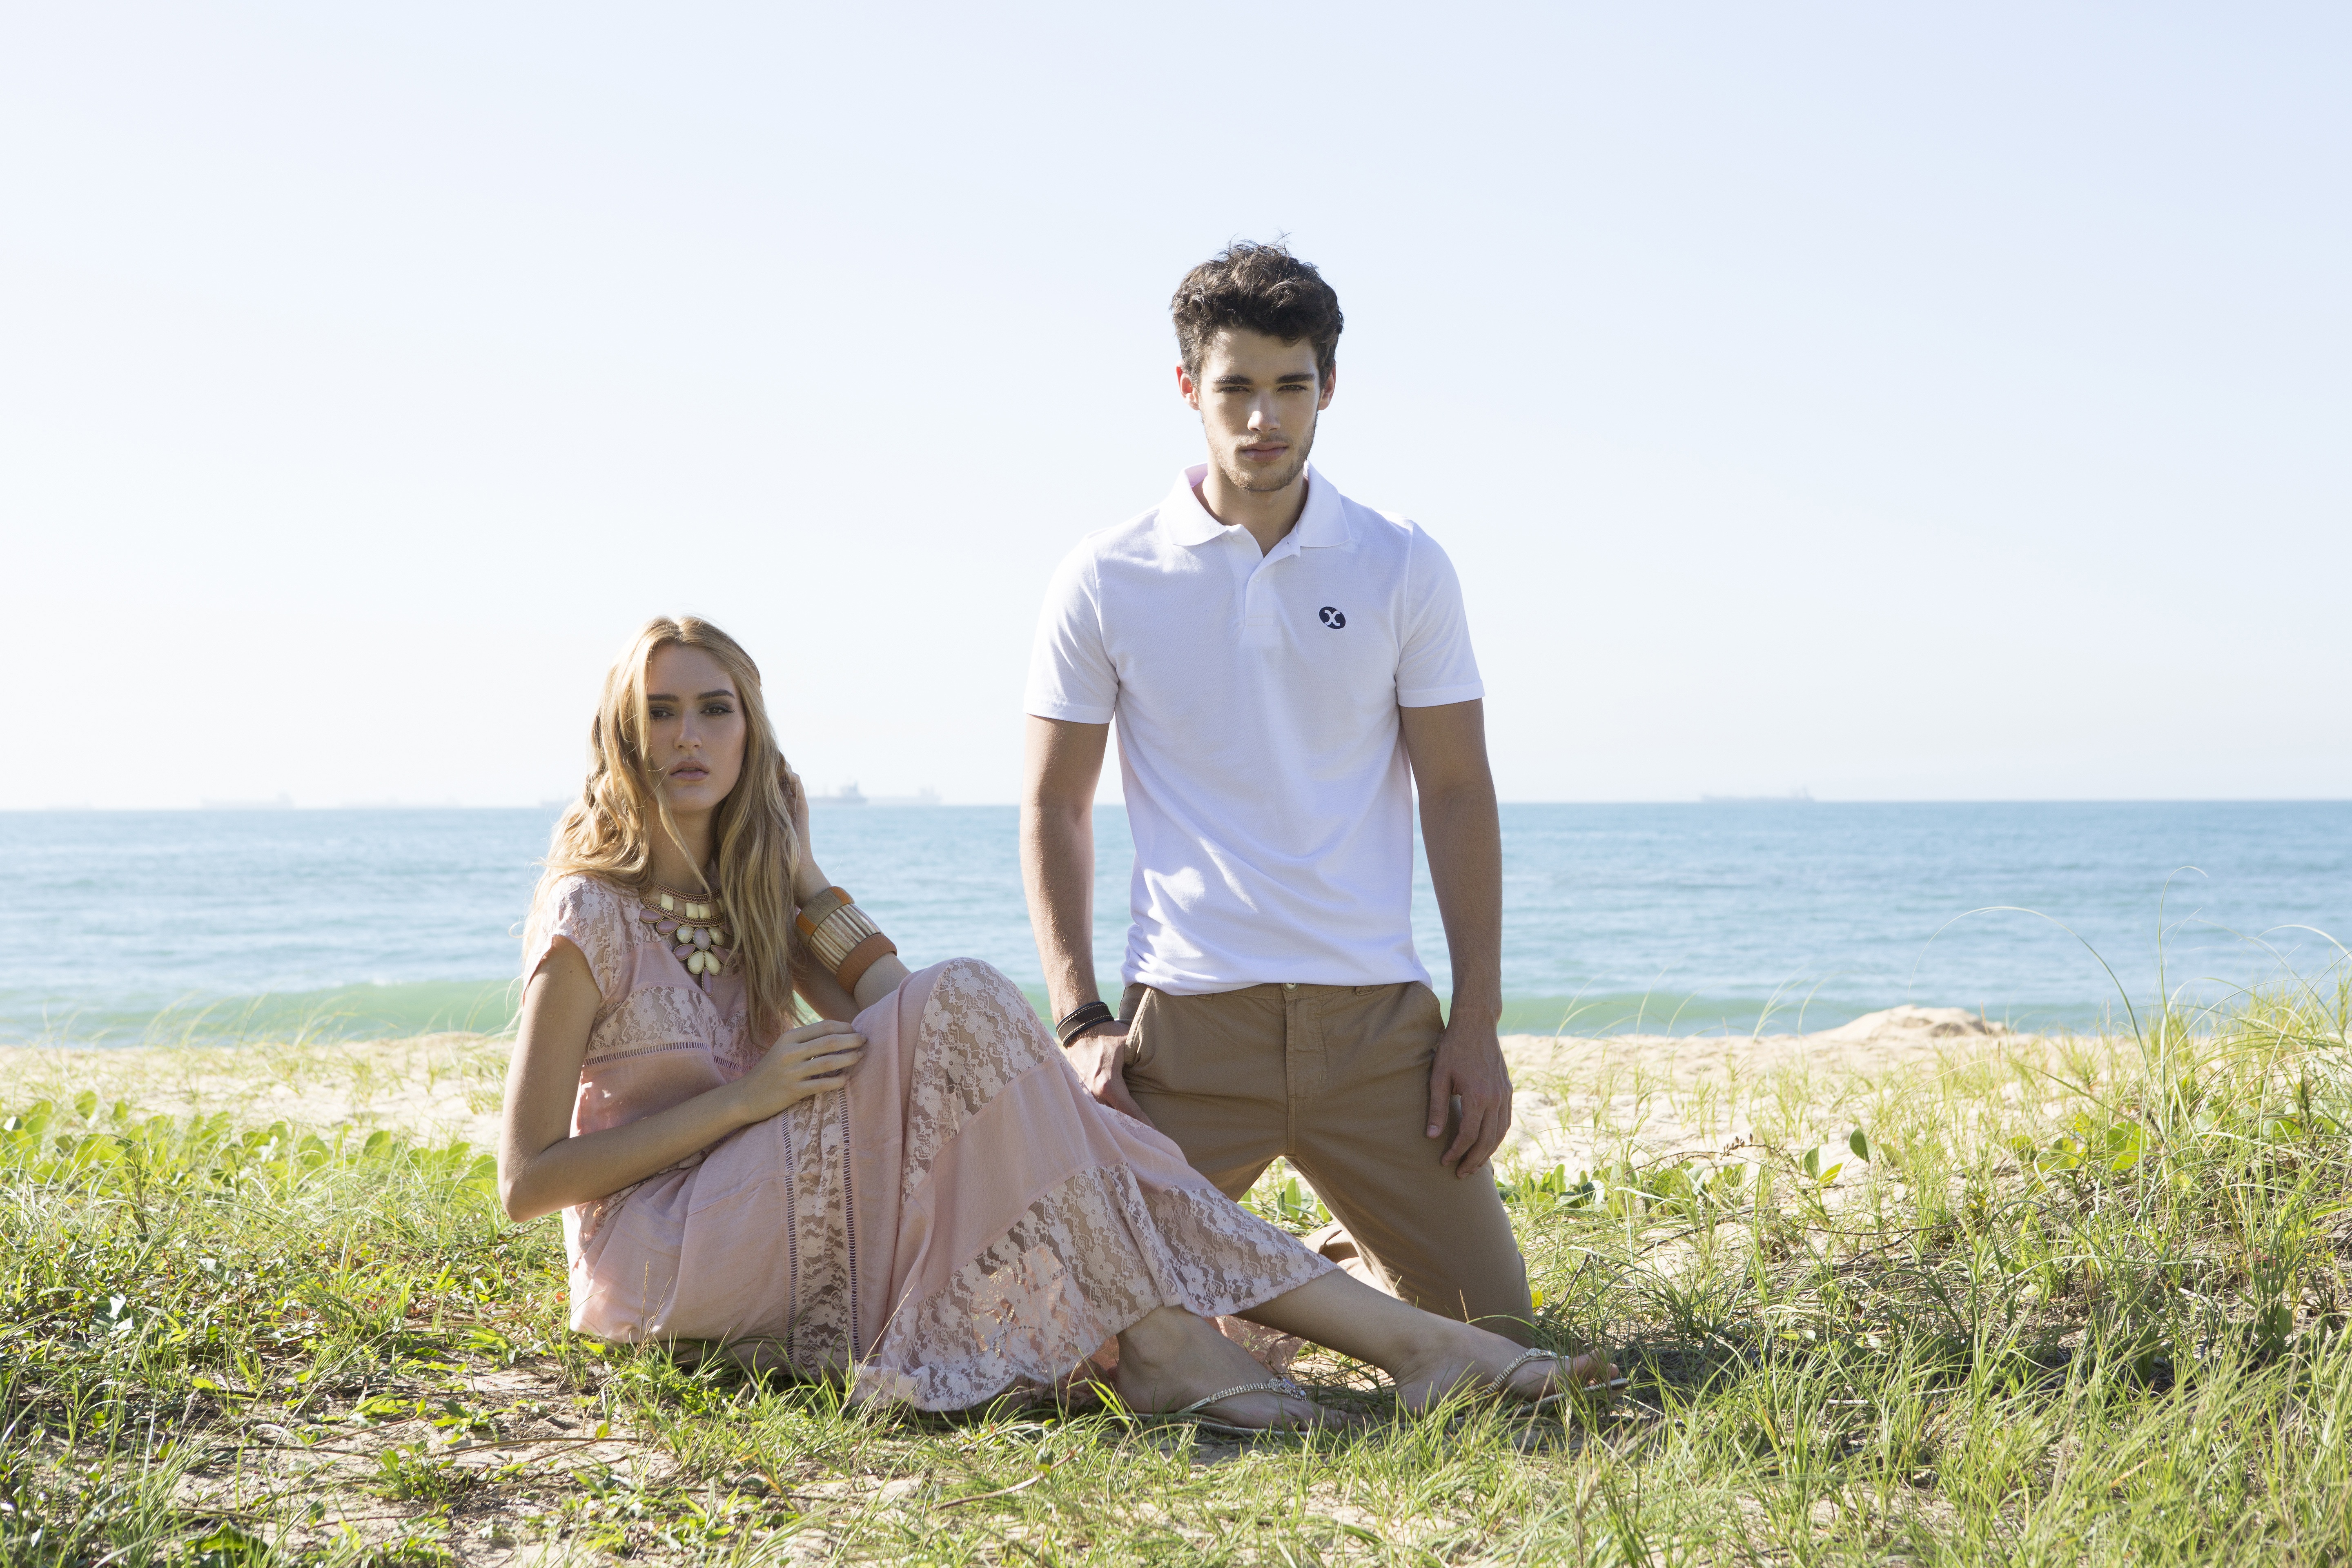
man, beach, sea, person, people, woman, summer, vacation, foam, love, young, sitting, island, romance, waves, dress, mar, beauty, blond, brazil, casal, human positions, itaparica